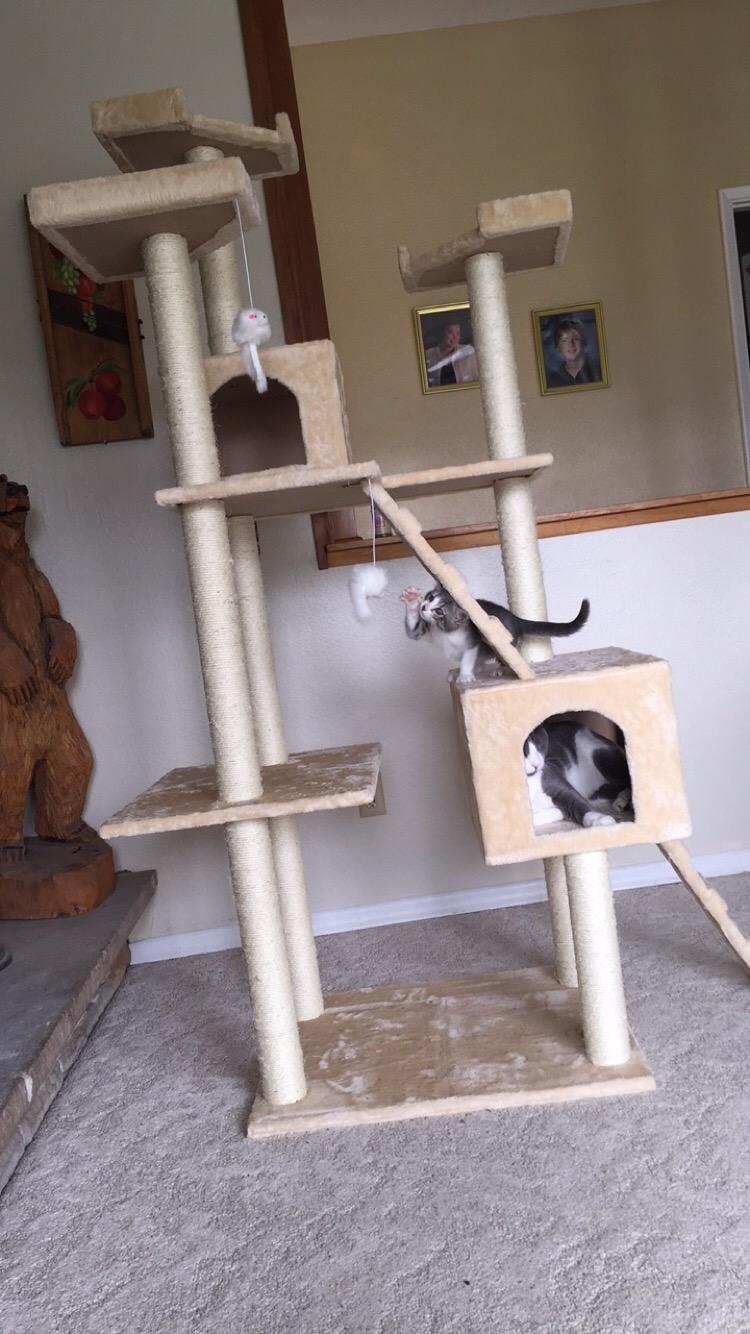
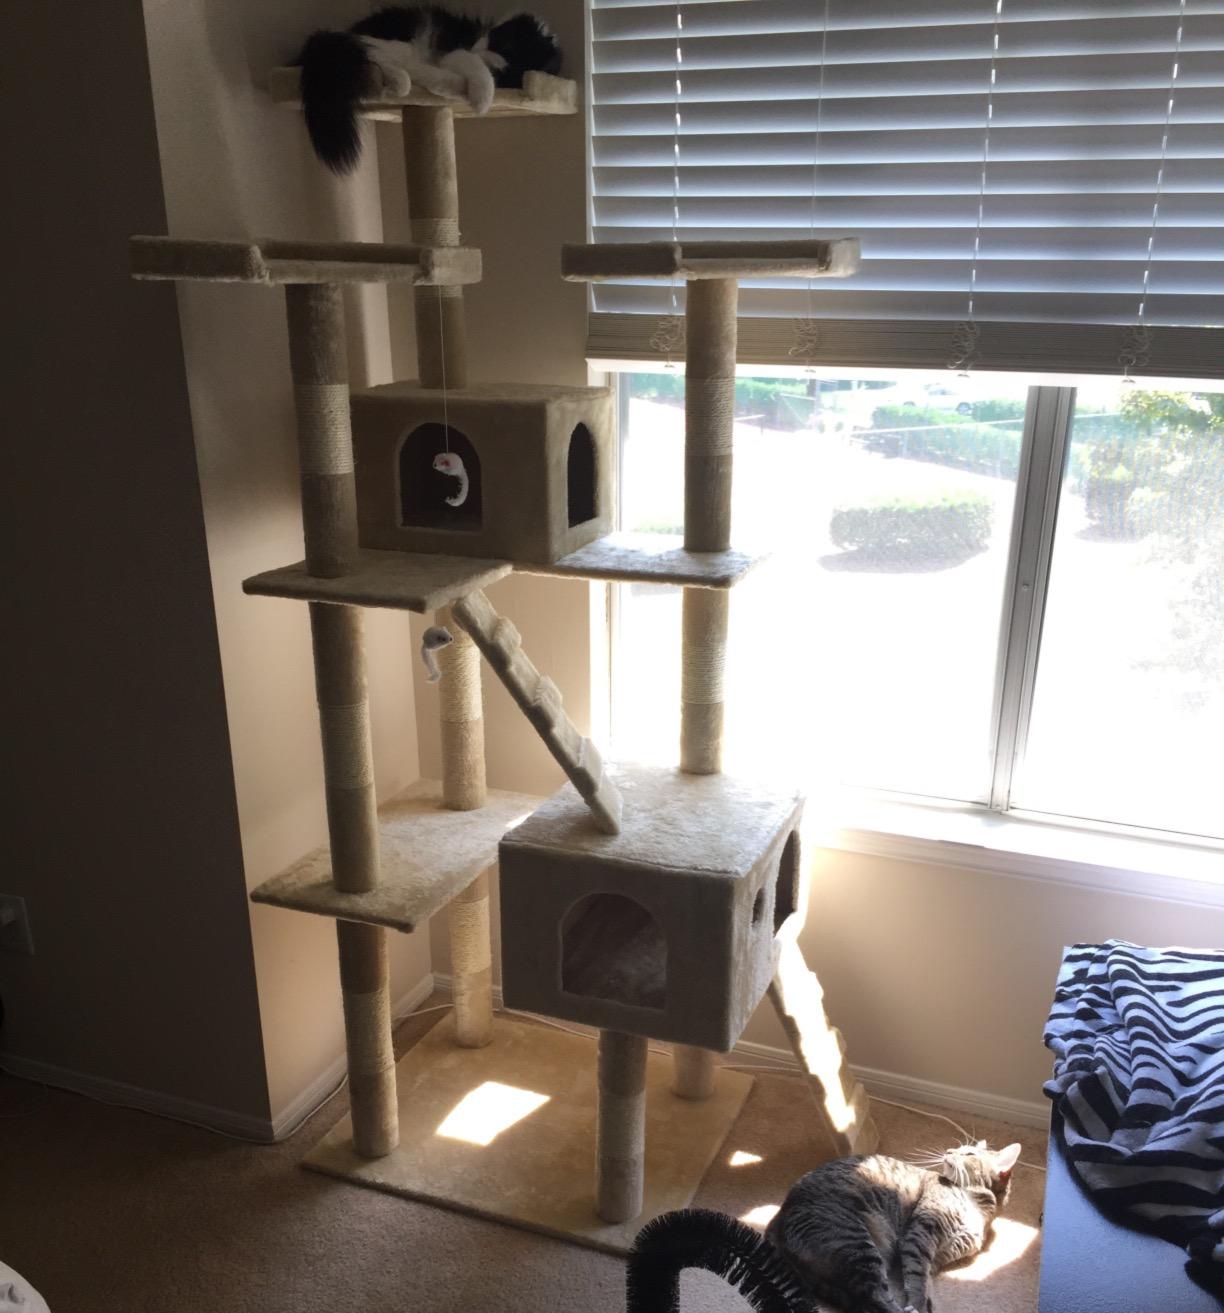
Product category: items_cat tree
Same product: yes